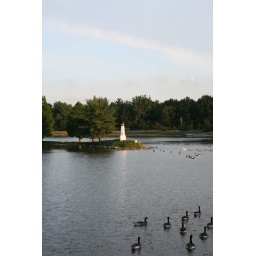
This is a small lighthouse on the water in Washington, IN.